Dream of the Rhine

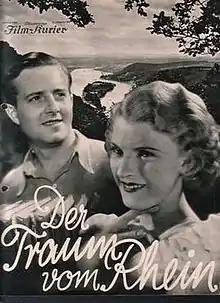

Dream of the Rhine is a 1933 German comedy film directed by Herbert Selpin and starring Eduard Wesener, Käthe Haack, and Hugo Fischer-Köppe. It was shot at the Johannisthal Studios in Berlin and on location in the Rhineland.